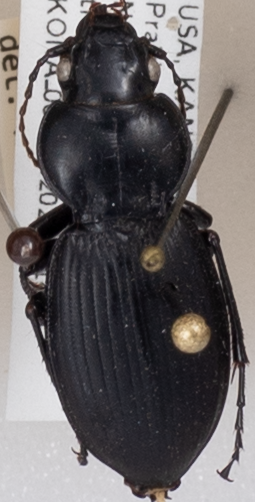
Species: Cyclotrachelus sodalis colossus
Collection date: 2022-09-14
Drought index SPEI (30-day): -0.408
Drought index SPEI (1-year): -0.54
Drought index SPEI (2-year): -0.39